A skorpió I.

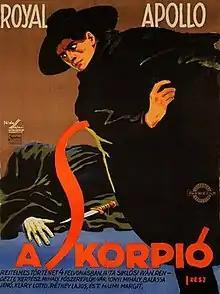

A skorpió I. is a 1918 Hungarian film directed by Michael Curtiz.